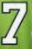
Number: 7